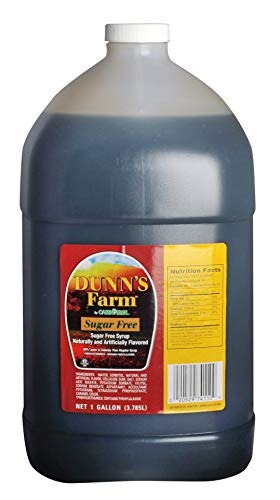
Item Name: Dunn's Farm 1 Gallon Sugar-Free Maple Syrup (4 - 1 Gal Bottles per Case)
Bullet Point 1: Delicious Maple Flavor
Bullet Point 2: Sugar-Free
Product Description: Low-Calorie Dunn's Farm Maple Pancake Syrup provides all the sweetness of natural flavors, without added sugar. Dunn's Farm is a delicious, healthy, sugar-free syrup. Now you can top a steaming hot waffle or tender, light pancake with a great-tasting syrup without the calories or guilt. Like every product from us, its the perfect blend of great taste and sensible nutrition. 35 calories per 1/4 cup serving - Over 80% lower in calories than regular pancake syrup.
Value: 4.0
Unit: Count

Price: 142.19